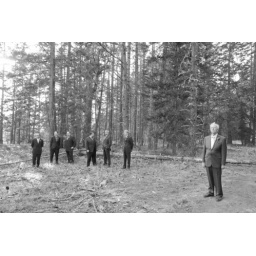
A man out standing in his field